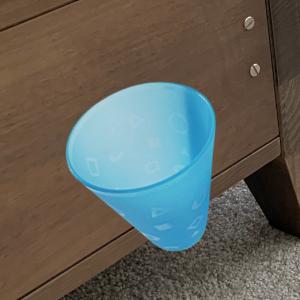
Label: cups